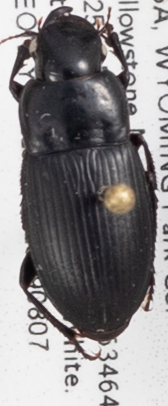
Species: Harpalus laticeps
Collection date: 2019-08-07
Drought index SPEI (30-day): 0.212
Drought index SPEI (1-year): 0.526
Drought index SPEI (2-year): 1.28